Edward Maene

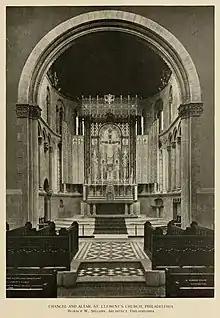
Altar and chancel (1908-09), St. Clement's Episcopal Church.

Architect Horace Wells Sellers and Maene collaborated on multiple projects for St. Clement's Episcopal Church, at 20th and Cherry Streets, Philadelphia. In 1908, Sellers increased the height of the church's apse by about 15 feet (4.6 m), raising the ceiling of the chancel within it. Maene's workshop carved a new red English sandstone altar, eight oak statues of saints, and a baldachin (canopy) high over the altar. Sellers designed a large painted altarpiece with folding doors for above the altar, and Maene executed the casework for it. The altarpiece's 7-panel mural, "Christ Reigning from the Cross", was painted by artist Frederick Wilson.